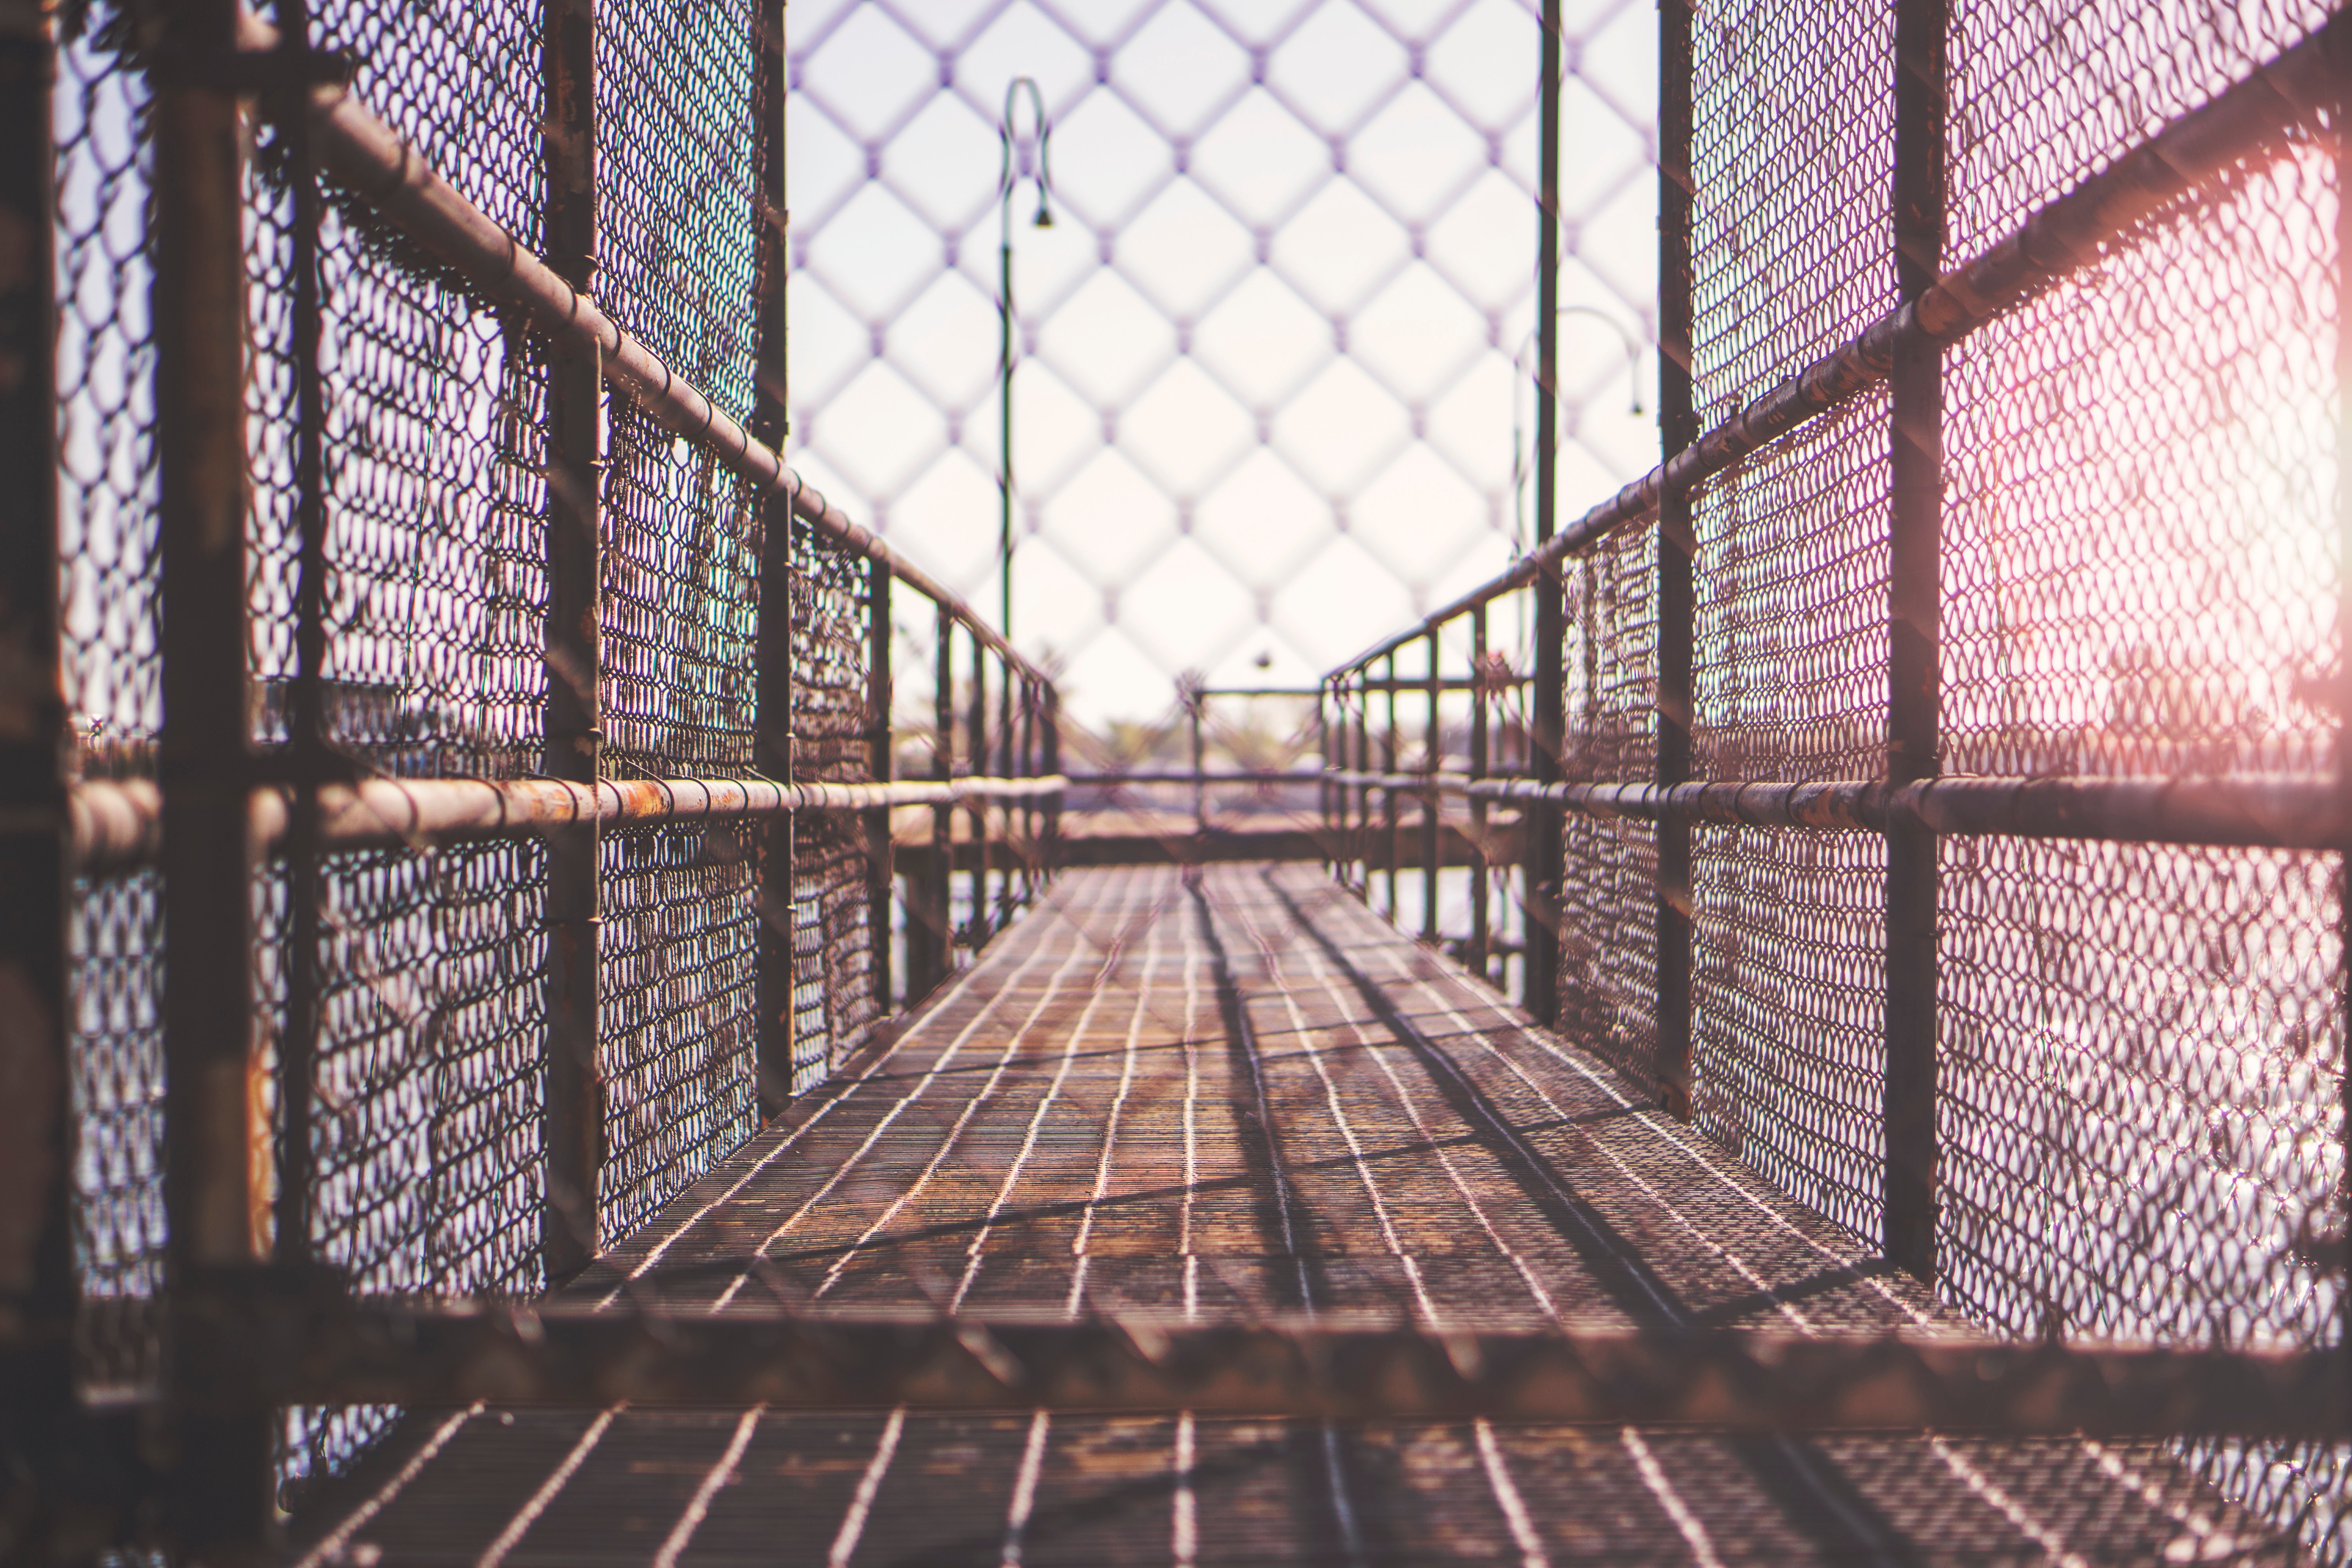
iron, symmetry, line, bridge, architecture, sky, metal, nonbuilding structure, steel, walkway, daylighting